Konstantin Gedroits

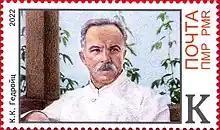
Gedroits on a 2022 stamp of Transnistria

Konstantin Kaetanovich Gedroits (Russian: Константин Каэтанович Гедройц; 25 March 1872 – 5 October 1932) was a Russian soil scientist of Lithuanian origins. He was a full member of the Academy of Sciences of the Soviet Union and a president of the International Union of Soil Sciences (1927–1930).